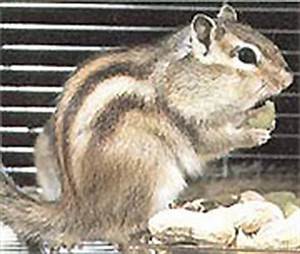
Label: squirrel